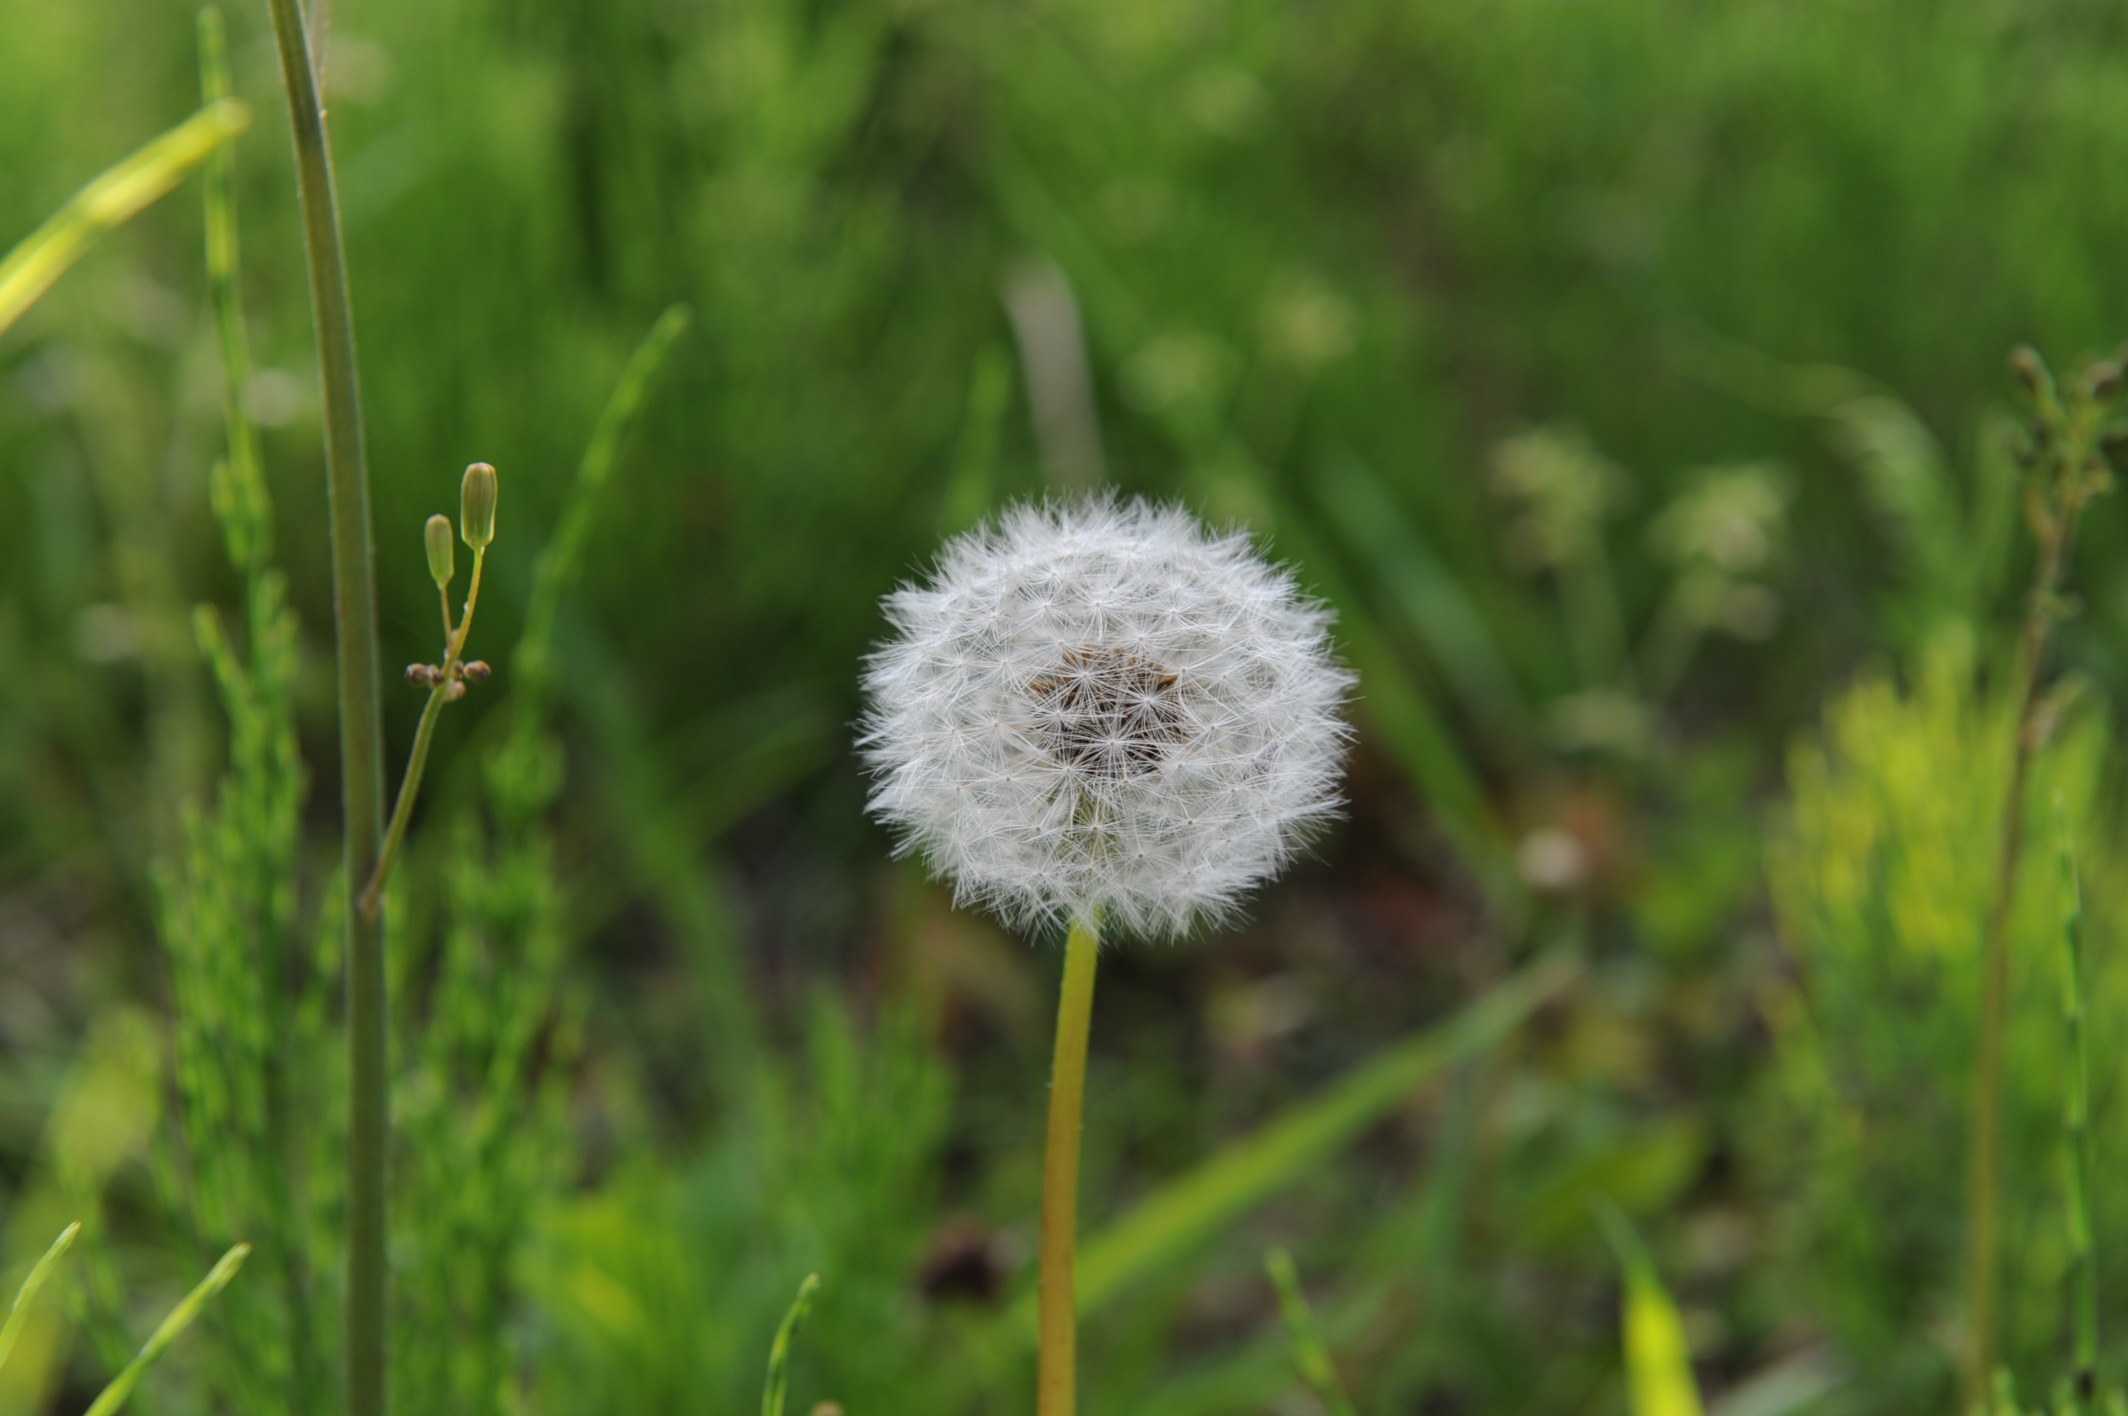
nature, grass, plant, white, field, lawn, meadow, dandelion, prairie, flower, daisy, spring, green, botany, flora, wildflower, flowers, grassland, thistle, macro photography, flowering plant, daisy family, mr hall, grass family, plant stem, land plant